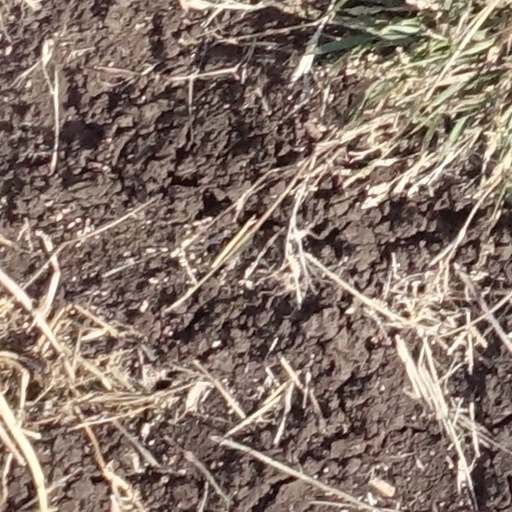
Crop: sorghum